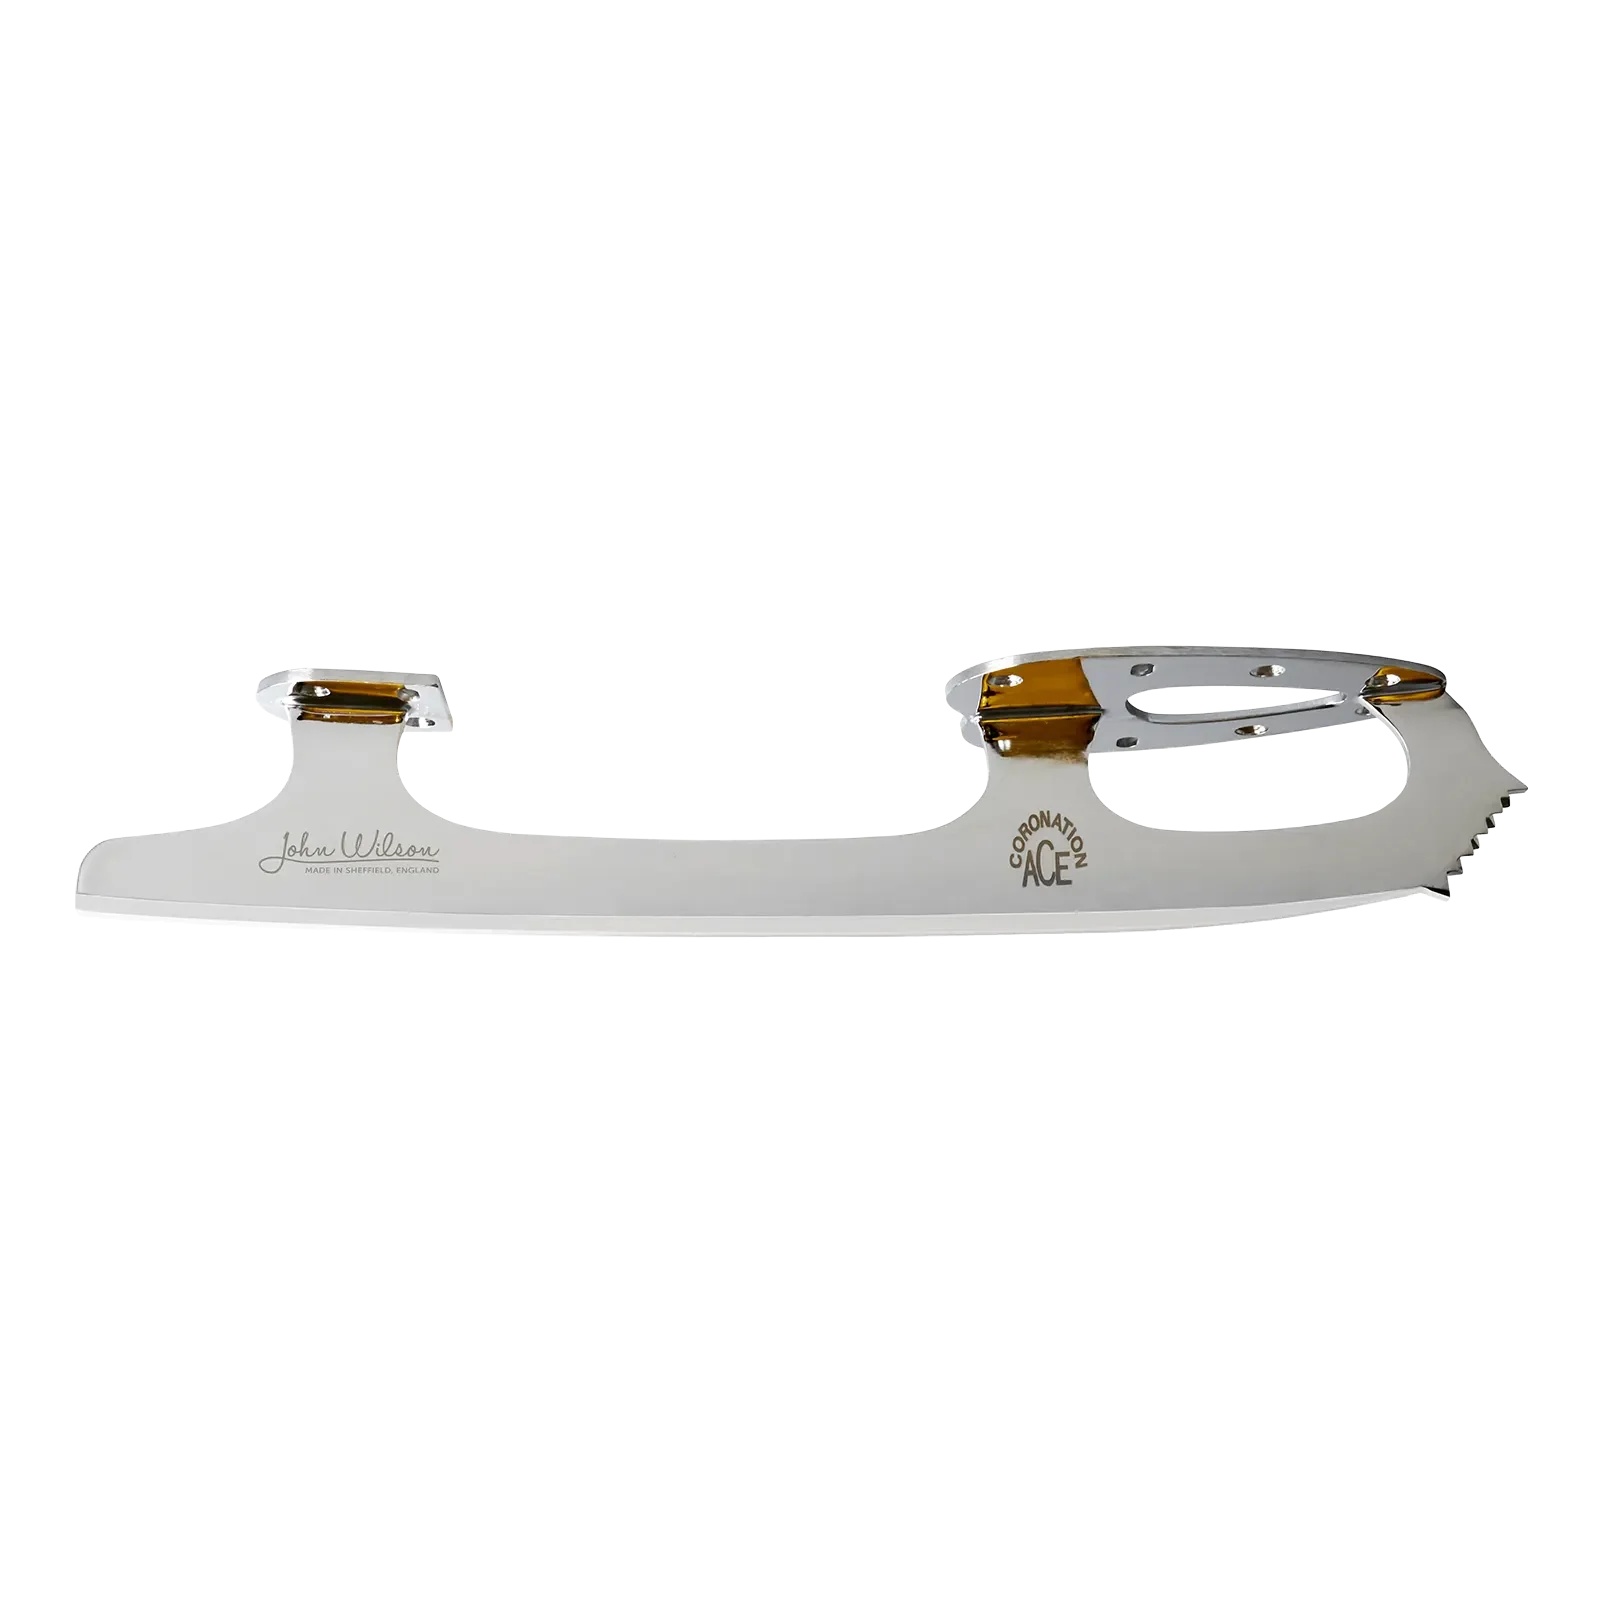
To assist you effectively, I need the details you'd like to include in your product title, such as the product type, a unique feature, and the specific benefit it provides to the customer. Additionally, please provide the focus keyword you want to be
Revolutionize Your Sports Program with Our Premier Athletic Equipment Dear Athletic Directors and Coaches, Are you looking to elevate your school's sports programs to new heights? Our top-of-the-line athletic equipment is designed with your needs in mind, ensuring peak performance and safety for your students. Experience the difference that quality equipment can make in your athletic department. Why Choose Our Athletic Equipment? Our products stand out because we understand the demands of school sports environments. Here are the key benefits and features that set us apart: Enhanced Durability: Constructed with high-grade materials to withstand the rigors of intensive daily use. Superior Safety Features: Engineered with the safety of your students as the top priority, meeting all regulatory standards. Advanced Performance: Designed to improve game play, aiding athletes in achieving their best performance. Cost-Effective Solutions: Priced competitively without compromising on quality, offering great value for your investment. Easy to Install and Maintain: Simplified setup and low maintenance requirements ensure a hassle-free experience for your team. By integrating our athletic equipment into your programs, you are not just buying products; you are investing in the future success and safety of your athletes. Make the choice that scores on quality, performance, and value. FAQ Can the equipment be customized for our school? Yes, we offer customization options to match your school's colors and branding. How long does delivery take? Delivery times vary based on location and order size, but we strive for the fastest possible turnaround to get you up and running quickly. Is there a warranty on the equipment? Absolutely! We stand behind our products with a comprehensive warranty, ensuring that you are fully satisfied with your purchase. Don't let subpar equipment hold your athletes back. Elevate your sports programs with our premier athletic equipment and see the difference for yourself. Contact us today to place your order and take the first step towards a winning season!
Brand: ProStrideHockeyUSA
Category: Sporting Goods > Athletics > Figure Skating & Hockey > Figure Skating & Hockey Training Aids > Hockey Speed Trainers